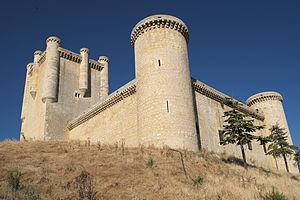
Torrelobatón est une commune de la province de Valladolid dans la communauté autonome de Castille-et-León en Espagne.